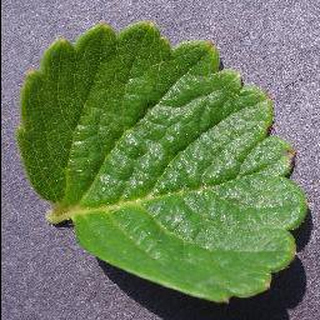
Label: healthy_strawberry